Physical properties of soil

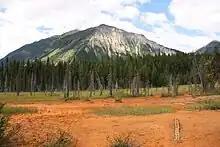
Iron-rich soil near Paint Pots in Kootenay National Park, Canada

The mineral components of soil are sand, silt and clay, and their relative proportions determine the soil texture. Properties that are influenced by soil texture include porosity, permeability, infiltration, shrink-swell rate, water-holding capacity, and susceptibility to erosion. In the illustrated USDA textural classification triangle, the only soil in which neither sand, silt nor clay predominates is called loam. While even pure sand, silt or clay may be considered a soil, from the perspective of conventional agriculture a loam soil with a small amount of organic material is considered "ideal", inasmuch as fertilizers or manure are currently used to mitigate nutrient losses due to crop yields in the long term. The mineral constituents of a loam soil might be 40% sand, 40% silt and the balance 20% clay by weight. Soil texture affects soil behaviour, in particular, its retention capacity for nutrients (e.g., cation exchange capacity) and water.